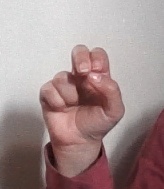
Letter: gaaf